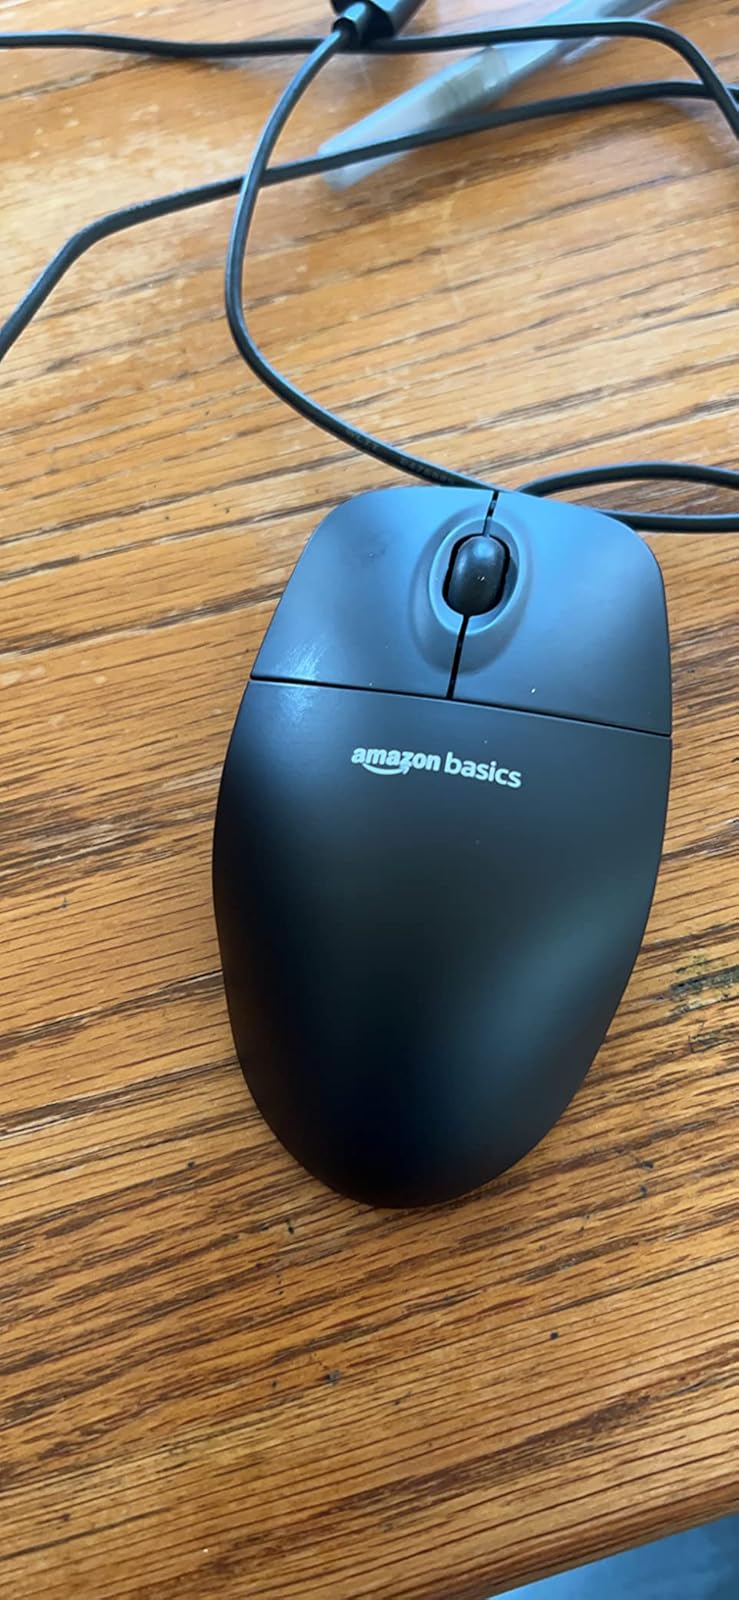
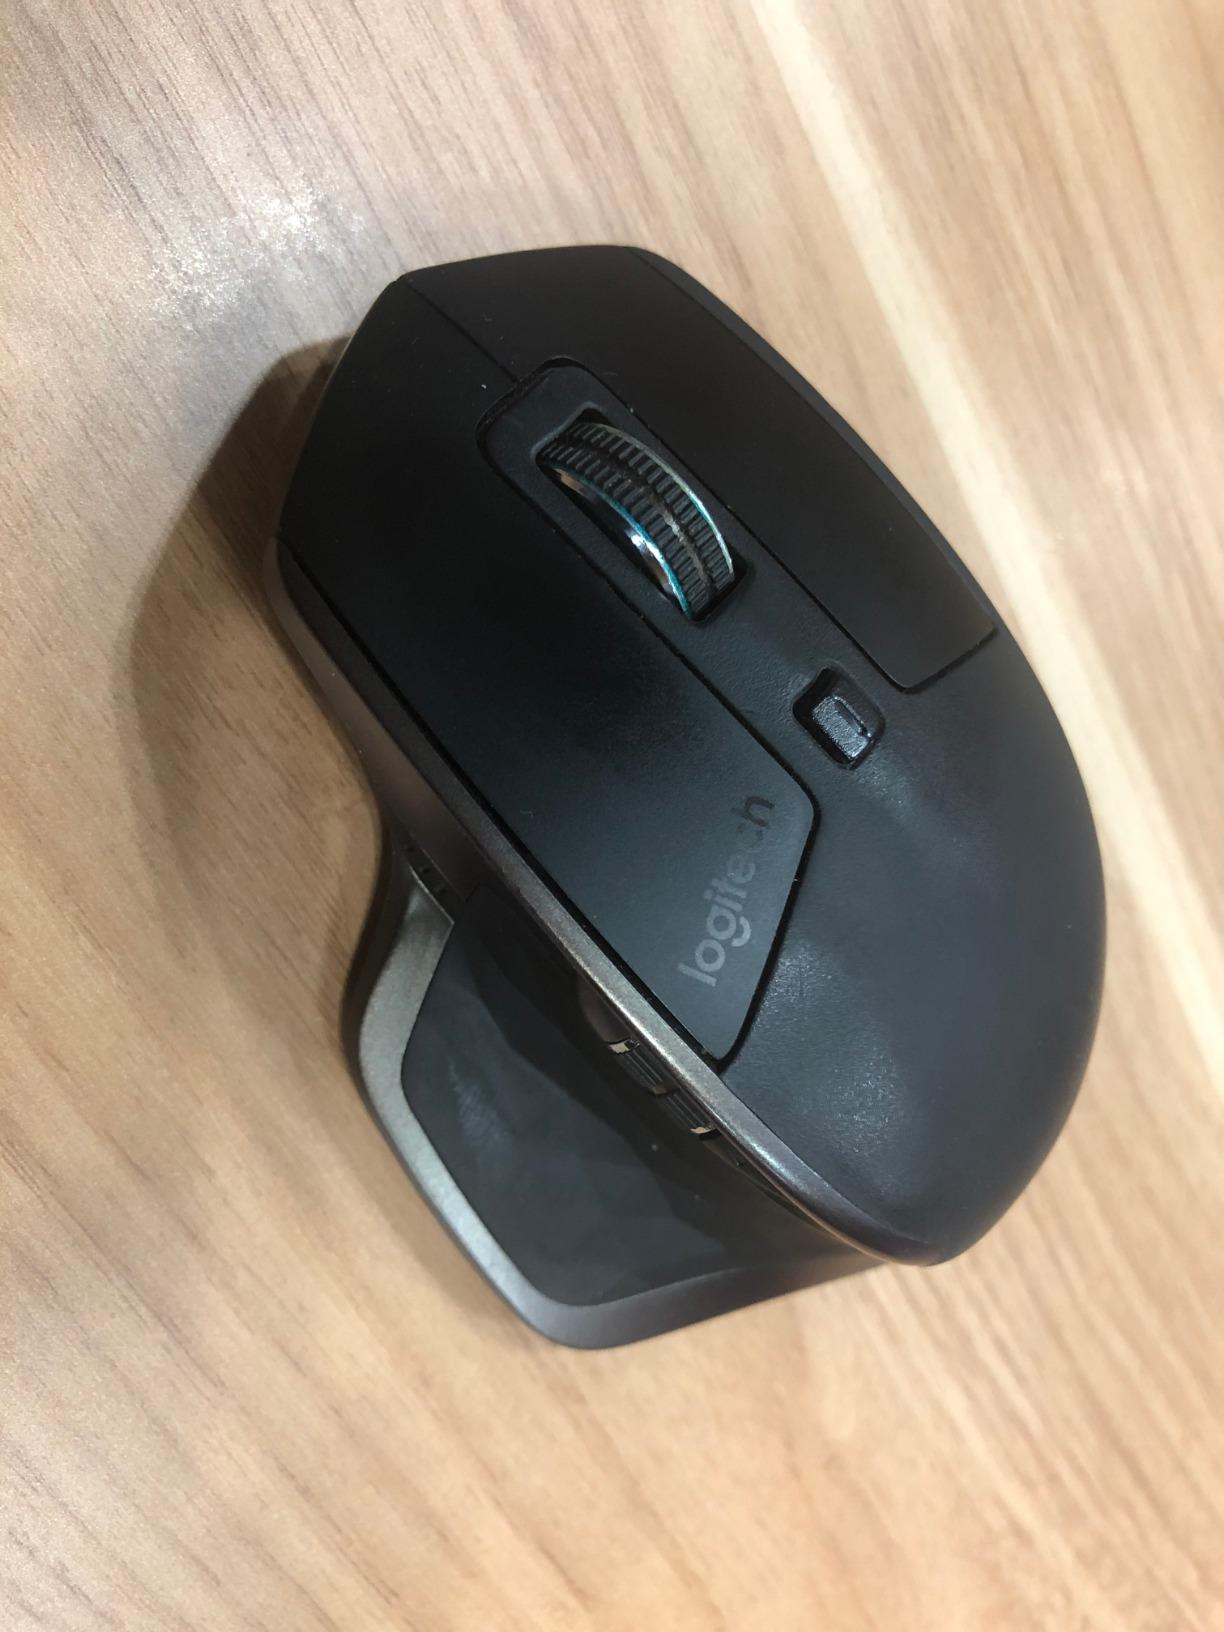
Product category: mouse
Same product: no